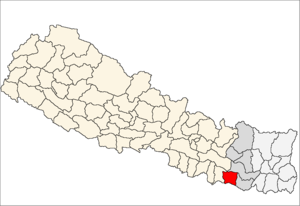
Le district de Siraha – en népalais : सिराहा जिल्ला – est l'un des 75 districts du Népal. Il est rattaché à la zone de Sagarmatha et à la région de développement Est. La population du district s'élevait à 637 328 habitants en 2011.